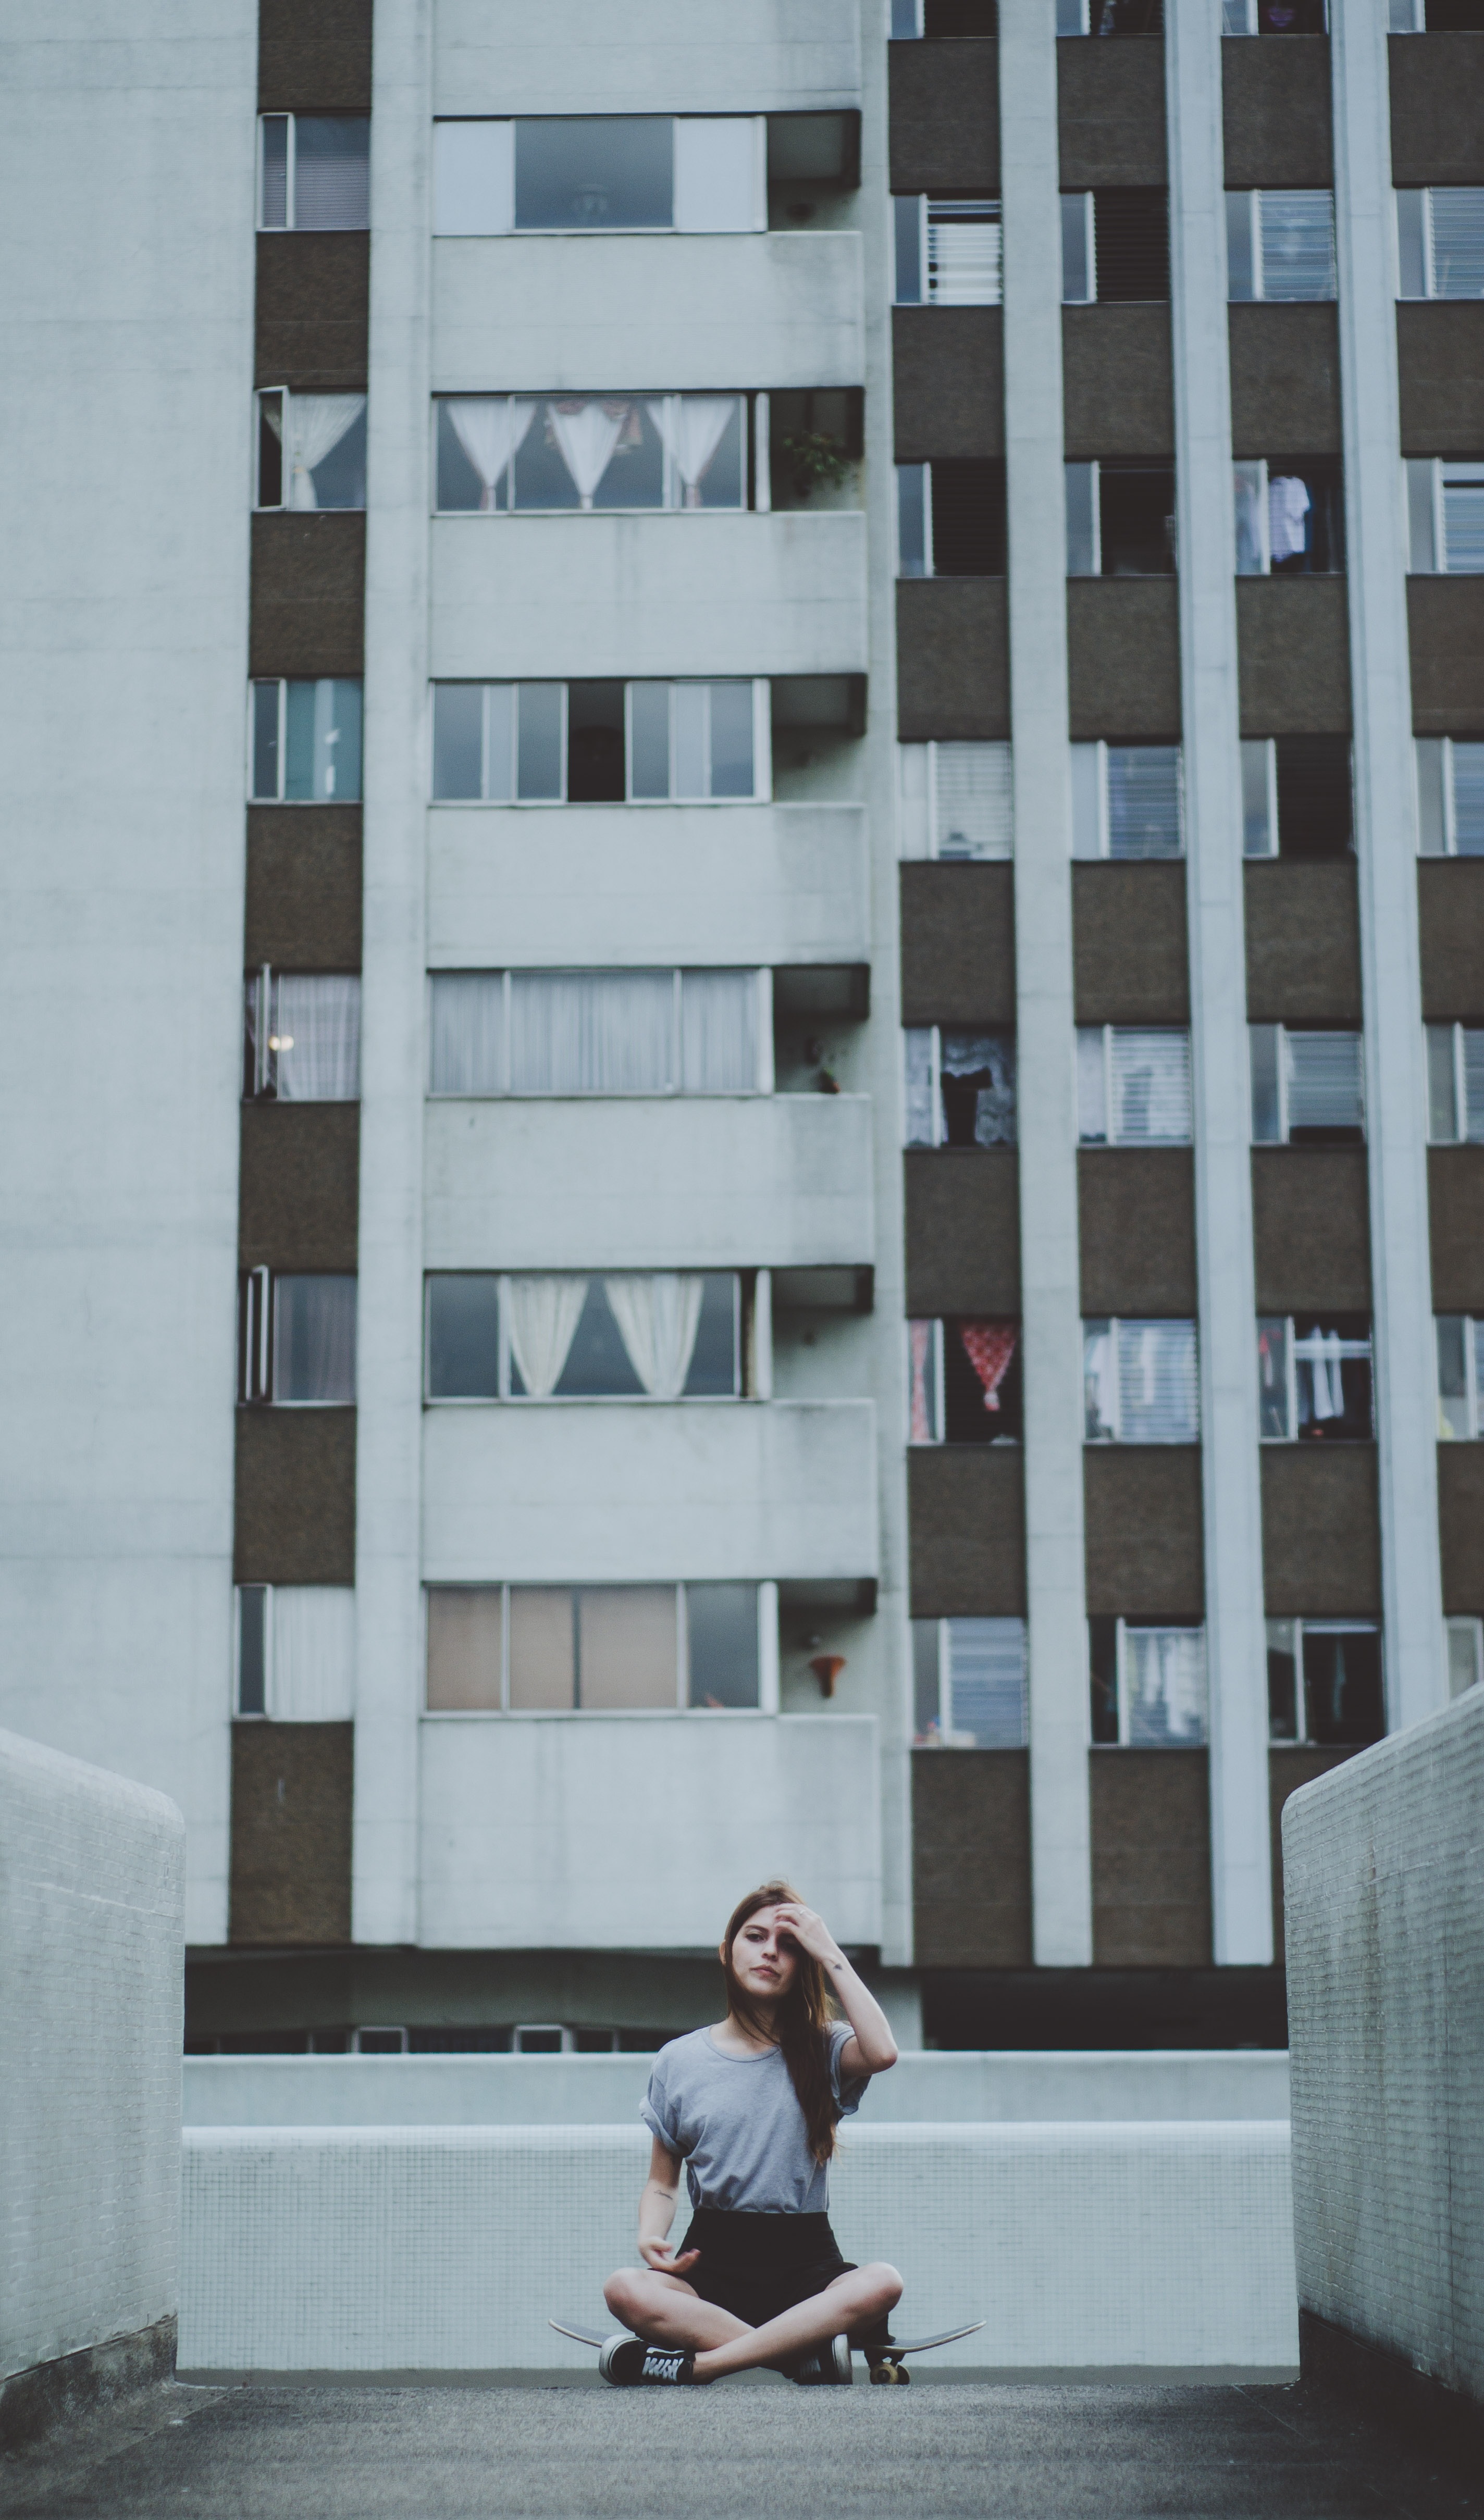
architecture, girl, window, building, city, female, portrait, model, facade, blonde, tower block, interior design, relaxation, women, look, beauty, pretty, femininity, attractive, condominium, bella, medellin, looking at, attractive woman, window covering